Rijeka

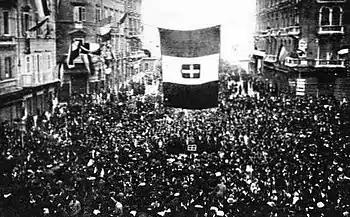
Residents of Rijeka cheering the arrival of Gabriele D'Annunzio and his "Legionari" in September 1919. The Italians claimed Fiume on the principle of self-determination, disregarding its mainly Slavic suburb of Susak.

World War I put an end to Rijeka's "golden era" of peace, stability and rapid economic growth. The city would never quite recover to the same level of prosperity. Initially there was a semblance of normalcy (the city was far from the frontlines), however - a growing part of the male population started to be mobilized by the army and the navy. The city's war-related industries continued to work at full steam and contributed significantly to the Austro-Hungarian war effort, especially to the navy. The shipyard Ganz-Danubius produced a number of warships and submarines like the U-27-class submarines, the Novara-class cruisers, the large battleship SMS Szent István and others. In total, between the early 1900s and 1918 the city's shipyards produced 1 battleship, 2 cruisers, 20 destroyers, 32 torpedo boats and 15 submarines for the navy. Rijeka was also the main center for the production of torpedoes. However, a lot changed with the war becoming a protracted conflict and especially with the Italian declaration of war on Austria-Hungary in May 1915. This opened a frontline only 90 km from the city and caused a pervasive sense of anxiety among the large Italian population. Several hundred Italians, considered disloyal (enemy non-combatants) by the authorities, were deported to camps in Hungary (Tápiósüly and Kiskunhalas), where many died of malnutrition and diseases. The torpedo factory was attacked by the Italian airship "Città di Novara" in 1915 (later shot down by Austrian hydroplanes) and suffered damages. As a consequence - most of the torpedo production was moved to Sankt Pölten in Austria, further away from the frontlines. The city was again attacked by Italian airplanes in 1916 and suffered minor damage. The Naval Academy ceased its activities and was converted to a war hospital (the ex-naval academy buildings are still housing the city hospital to this day). On 10 February 1918 the Italian navy raided the nearby bay of Bakar causing little material damage but achieving a significant propaganda effect. As the war dragged on, the city's economy and the living standard of the population deteriorated rapidly. Due to a maritime blockade, the port traffic suffered a collapse - from 2,892.538 tons in 1913 (before the war) to only 330.313 tons in 1918. Many factories - lacking manpower and/or raw materials - reduced the production or simply closed. Shortages of food and other basic necessities became widespread. Even public safety became a problem with an increase in the number of thefts, violent incidents and war profiteering. The crisis escalated on October 23, 1918, when the Croatian troops stationed in Rijeka (79th regiment) mutinied and temporarily took control of the city. Amid growing chaos, the Austro-Hungarian empire dissolved a few weeks later, on November 12, 1918, starting a long period of instability and uncertainty for the city.